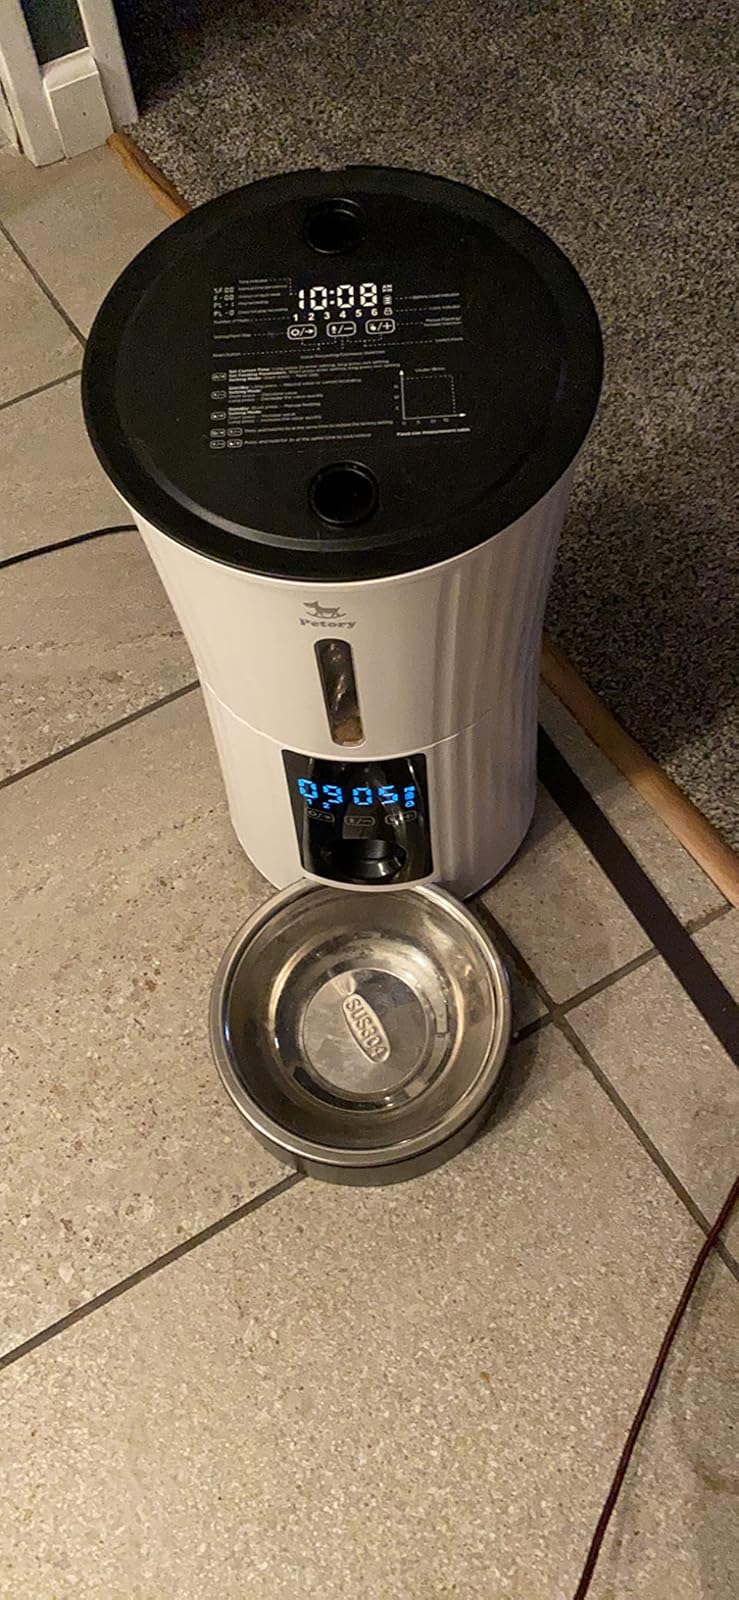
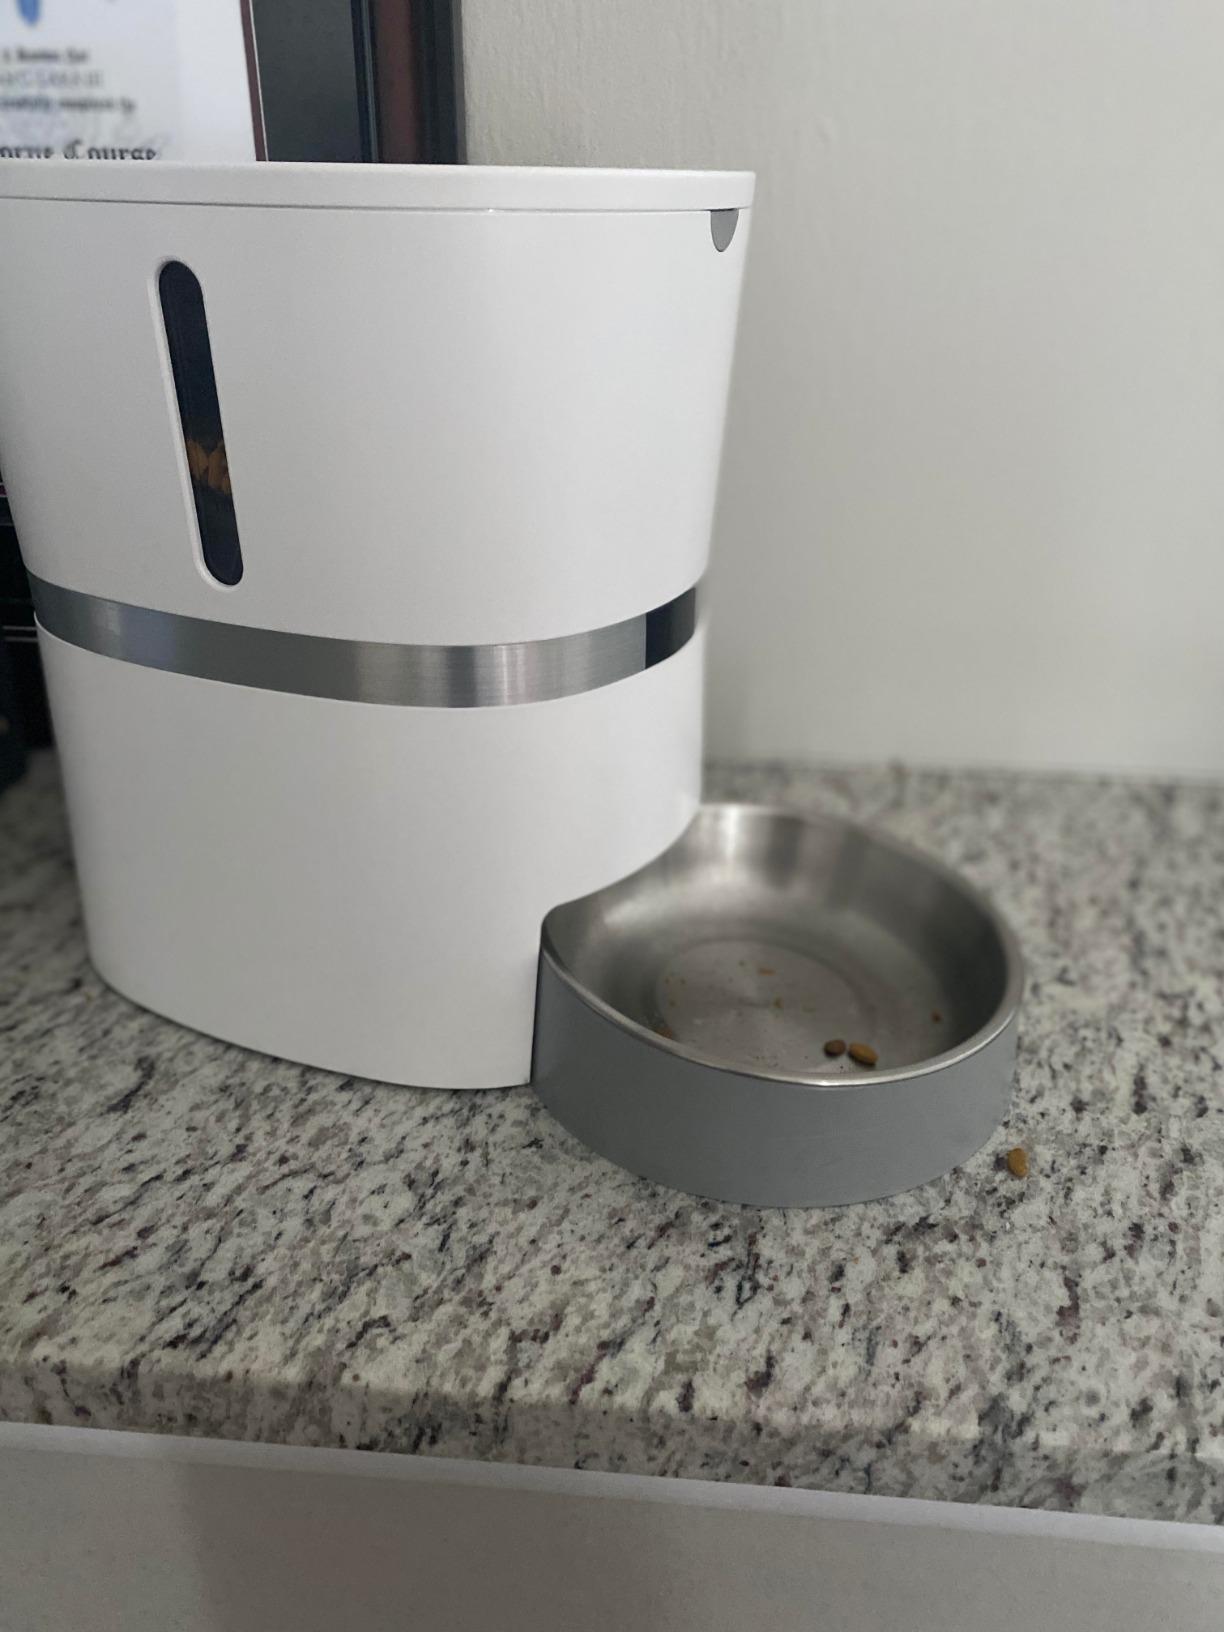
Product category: items_feeder
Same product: no